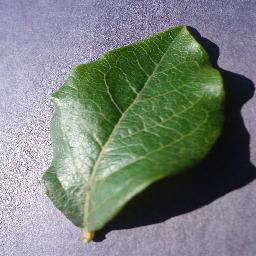
Label: Blueberry___healthy